10th World Science Fiction Convention

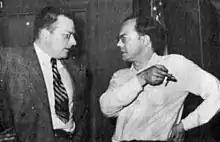
John W. Campbell and Anthony Boucher at the 1952 World Science Fiction Convention

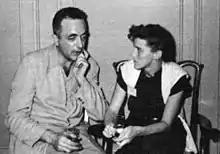
Katherine MacLean and Fritz Leiber at the 1952 World Science Fiction Convention

For years this Worldcon held the record for the largest attendance at any early science fiction convention, with 870 registered attendees, a figure which was not surpassed by another Worldcon until 1967 for NyCon 3 in New York City. By way of comparison, the previous year's Worldcon, the Nolacon in New Orleans, had an attendance of approximately 190.